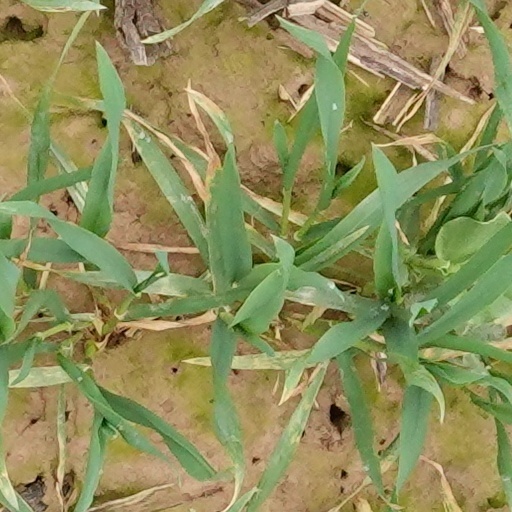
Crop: wheat